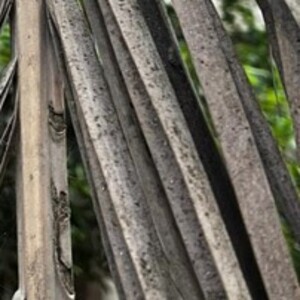
Label: Fusarium Wilt